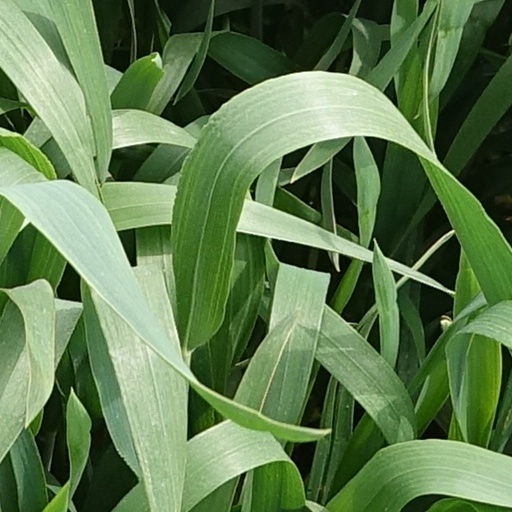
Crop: wheat